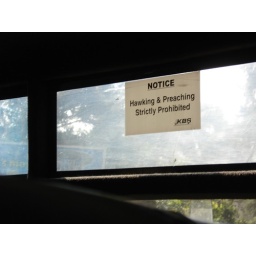
spotted in a bus in Nairobi